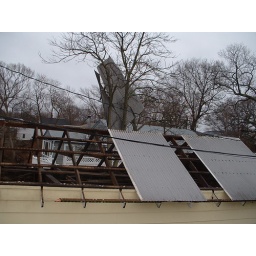
Note the roof in the tree